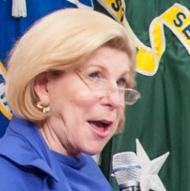
Age: 68